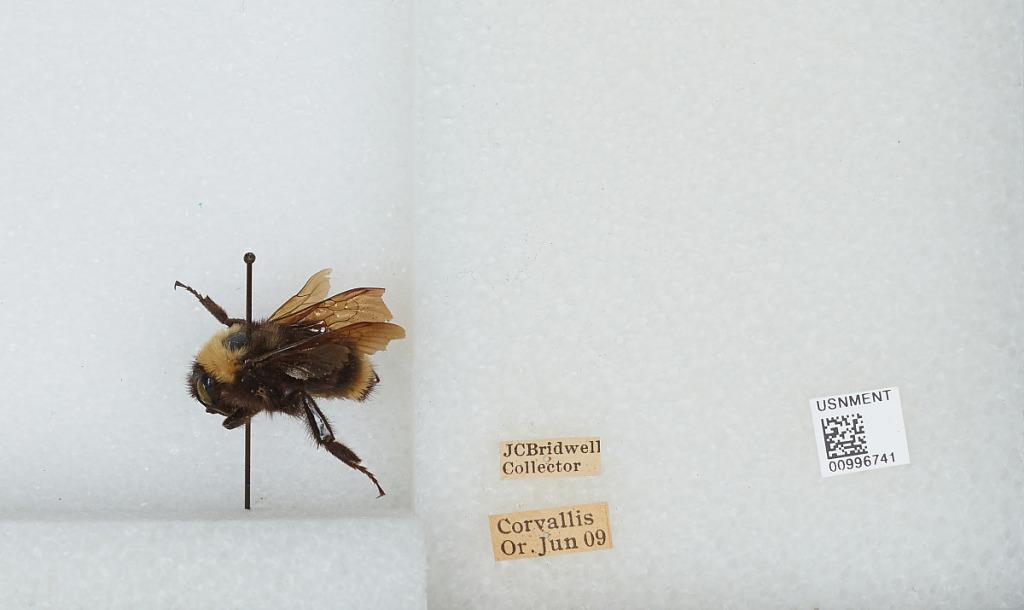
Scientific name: Bombus (Fervidobombus) californicus Smith
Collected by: J. Bridwell
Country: United States
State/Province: Oregon
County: Benton
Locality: Corvallis
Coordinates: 44.5667, -123.283